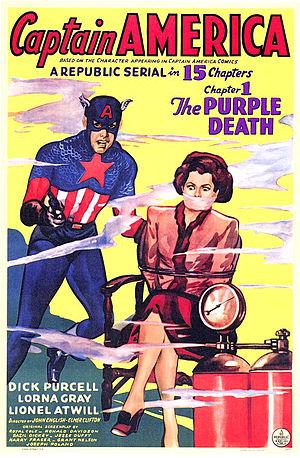
Steven « Steve » Rogers, alias Captain America est un super-héros évoluant dans l'univers Marvel de la maison d'édition Marvel Comics. Créé par le scénariste Joe Simon et le dessinateur Jack Kirby, le personnage de fiction apparaît pour la première fois dans le comic book Captain America Comics #1 en décembre 1940.
Virginia Pound, dite Lorna Gray, est une actrice américaine née le 26 juillet 1917 à Grand Rapids et morte le 30 avril 2017 à Sherman Oaks.
Le serial, ou film à épisodes, est un type de film ayant un métrage étendu séquencé en plusieurs épisodes selon le principe du roman-feuilleton et ayant connu son heure de gloire dans la première moitié du XXᵉ siècle.
Captain America est un serial américain en quinze chapitres réalisé par Elmer Clifton et John English, sorti en 1944. Il est basé sur la série de comics Captain America.